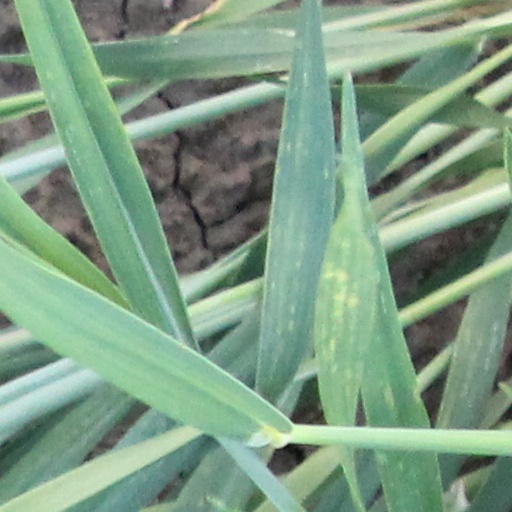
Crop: wheat